Shane Long

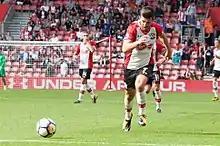
Long playing for Southampton in 2017

Long played in both legs of Hull's Europa League qualifying tie against AS Trencín before the start of the 2014–15 Premier League season. They were his last official matches for Hull, as on 14 August 2014, Long signed a four-year contract with Southampton for an undisclosed fee, believed to be in the region of £12 million.